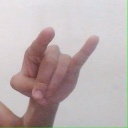
अक्षर: च